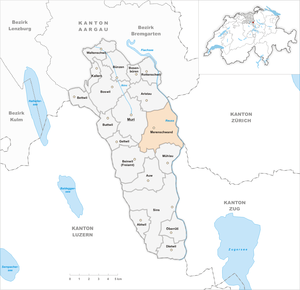
Merenschwand est une commune suisse du canton d'Argovie, située dans le district de Muri.